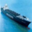
Label: ship